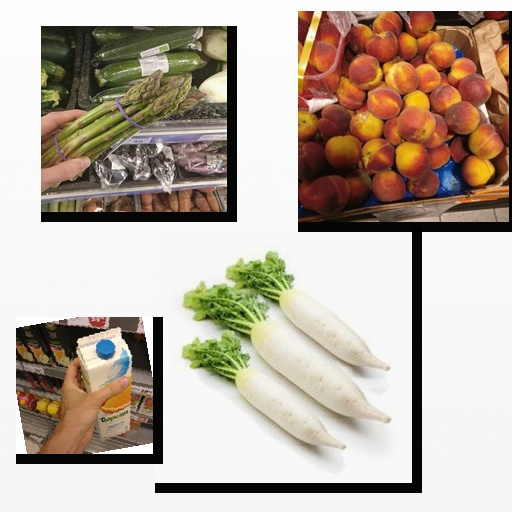
Food items: mixed_juice, radish, asparagus, peach